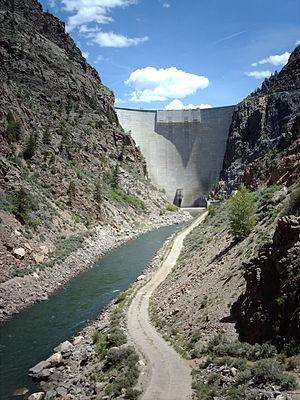
Le barrage Morrow Point est un barrage américain dans le comté de Montrose, au Colorado. Ce barrage voûte sur le cours de la Gunnison est à l'origine du réservoir Morrow Point. Il est protégé au sein de la Curecanti National Recreation Area.